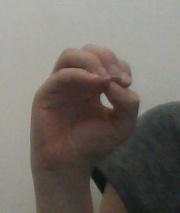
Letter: ha